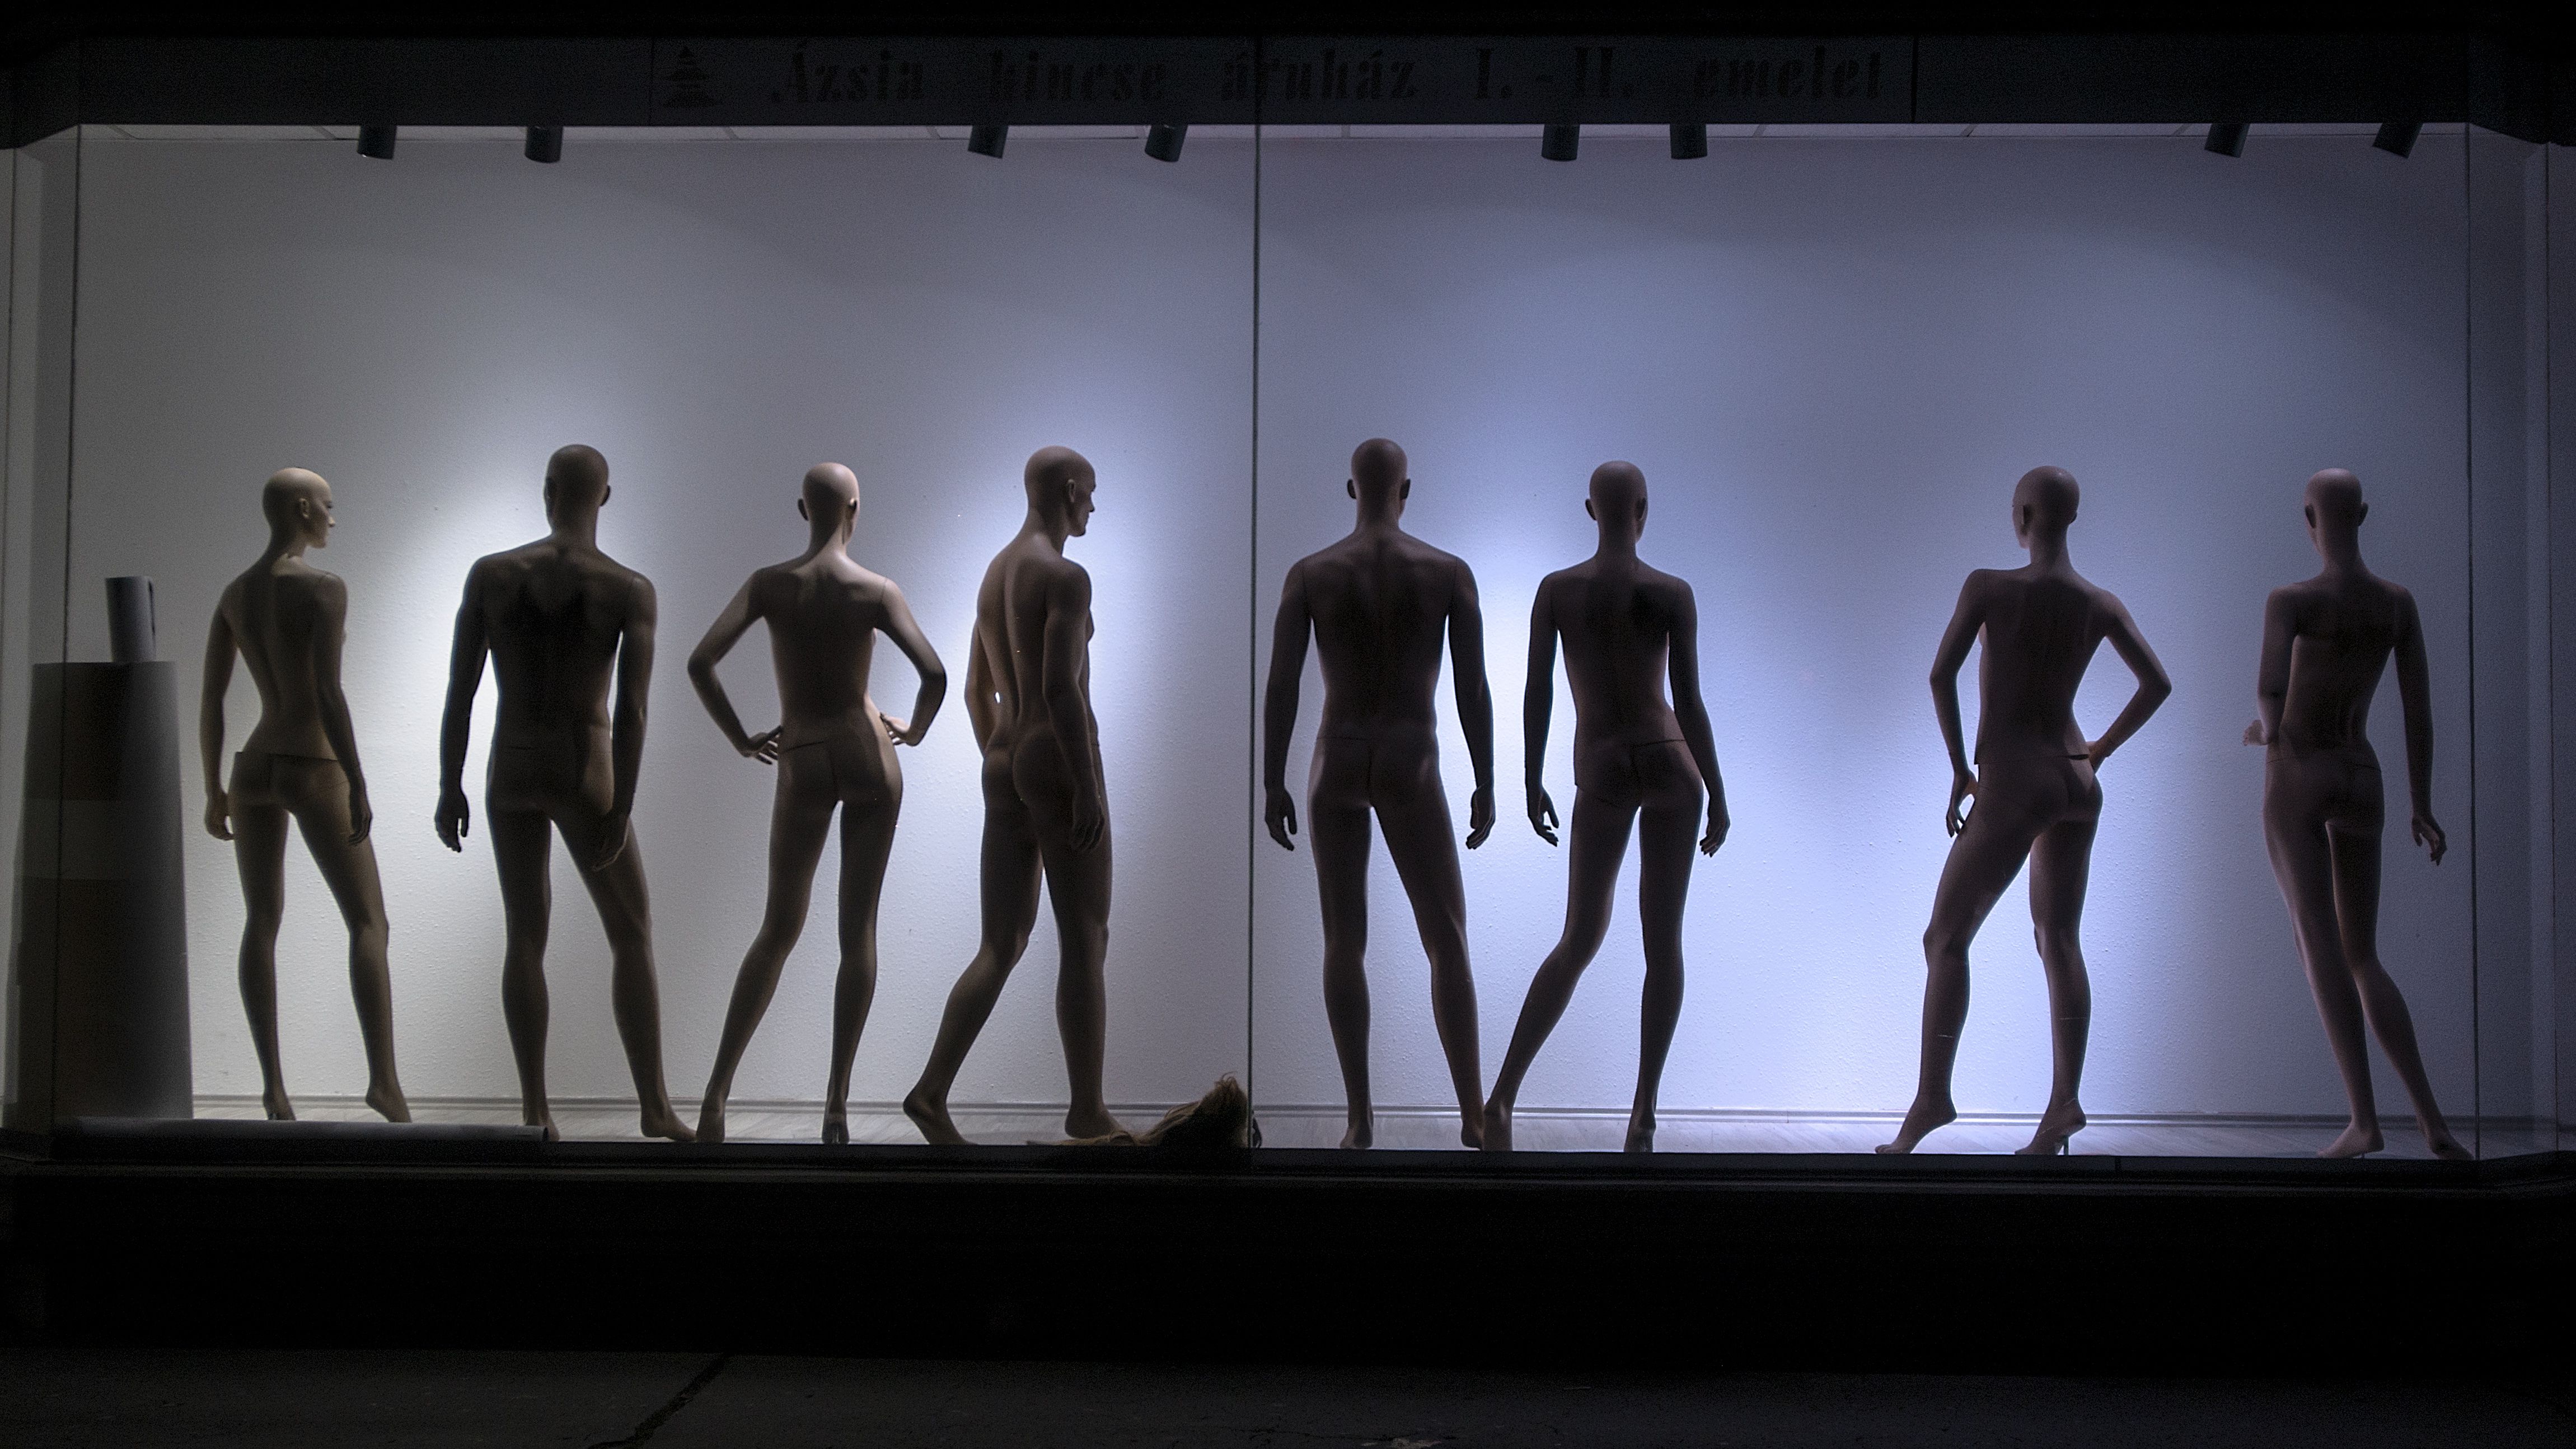
Mannequin Display
The shot shows seven mannequins standing on a platform for display with a wall behind them. At the top of the image are six directional lamps. On the left side of the image is a stand with a container on top, possibly holding liquids. There is a wig near the foot of one of the mannequins. The image also shows the floor at the bottom.
This is eye level shot. The shot shows a display of mannequins, appearing to be inside a store. The image suggests an air of mystery. It appears to be taken at night due to the dark colors, despite the presence of spotlights at the top.
Labels: Person, Adult, Female, Woman, Male, Man, Back, Body Part, Mannequin, Face, Head, Wall, Floor, Directional Lamp, Stand, Container, Wig, Platform
Camera: NIKON CORPORATION NIKON D610
Lens: 17.0-35.0 mm f/2.8-4.0, Tamron SP AF 17-35mm f/2.8-4 Di LD Aspherical (IF) (A05)
Aperture: F4
Exposure: 1/500 sec
ISO: 500
Focal length: 35.0 mm